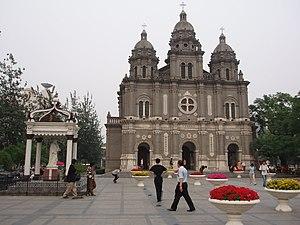
Pékin /pe.kɛ̃/, ou Beijing, est la capitale de la République populaire de Chine. Située dans le Nord-Est du pays, la municipalité de Pékin, d'une superficie de 16 800 km², est entourée par la province du Hebei ainsi que la municipalité de Tianjin. Pékin est considérée comme le centre politique et culturel de la Chine, tandis que Hong Kong et Shanghai dominent au niveau économique.